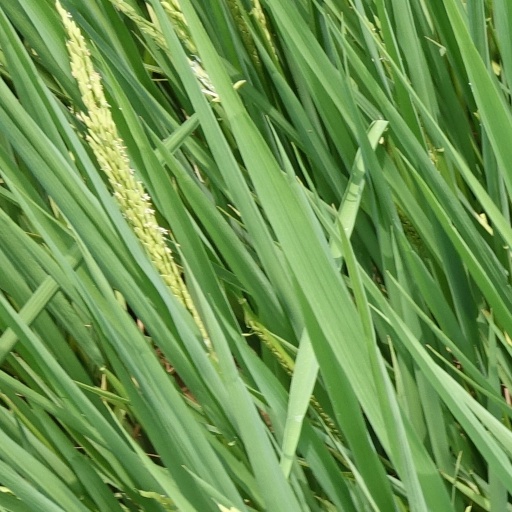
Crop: rice